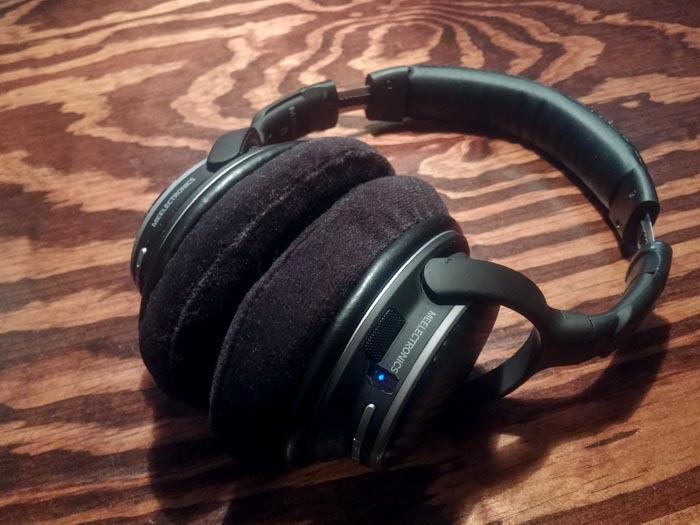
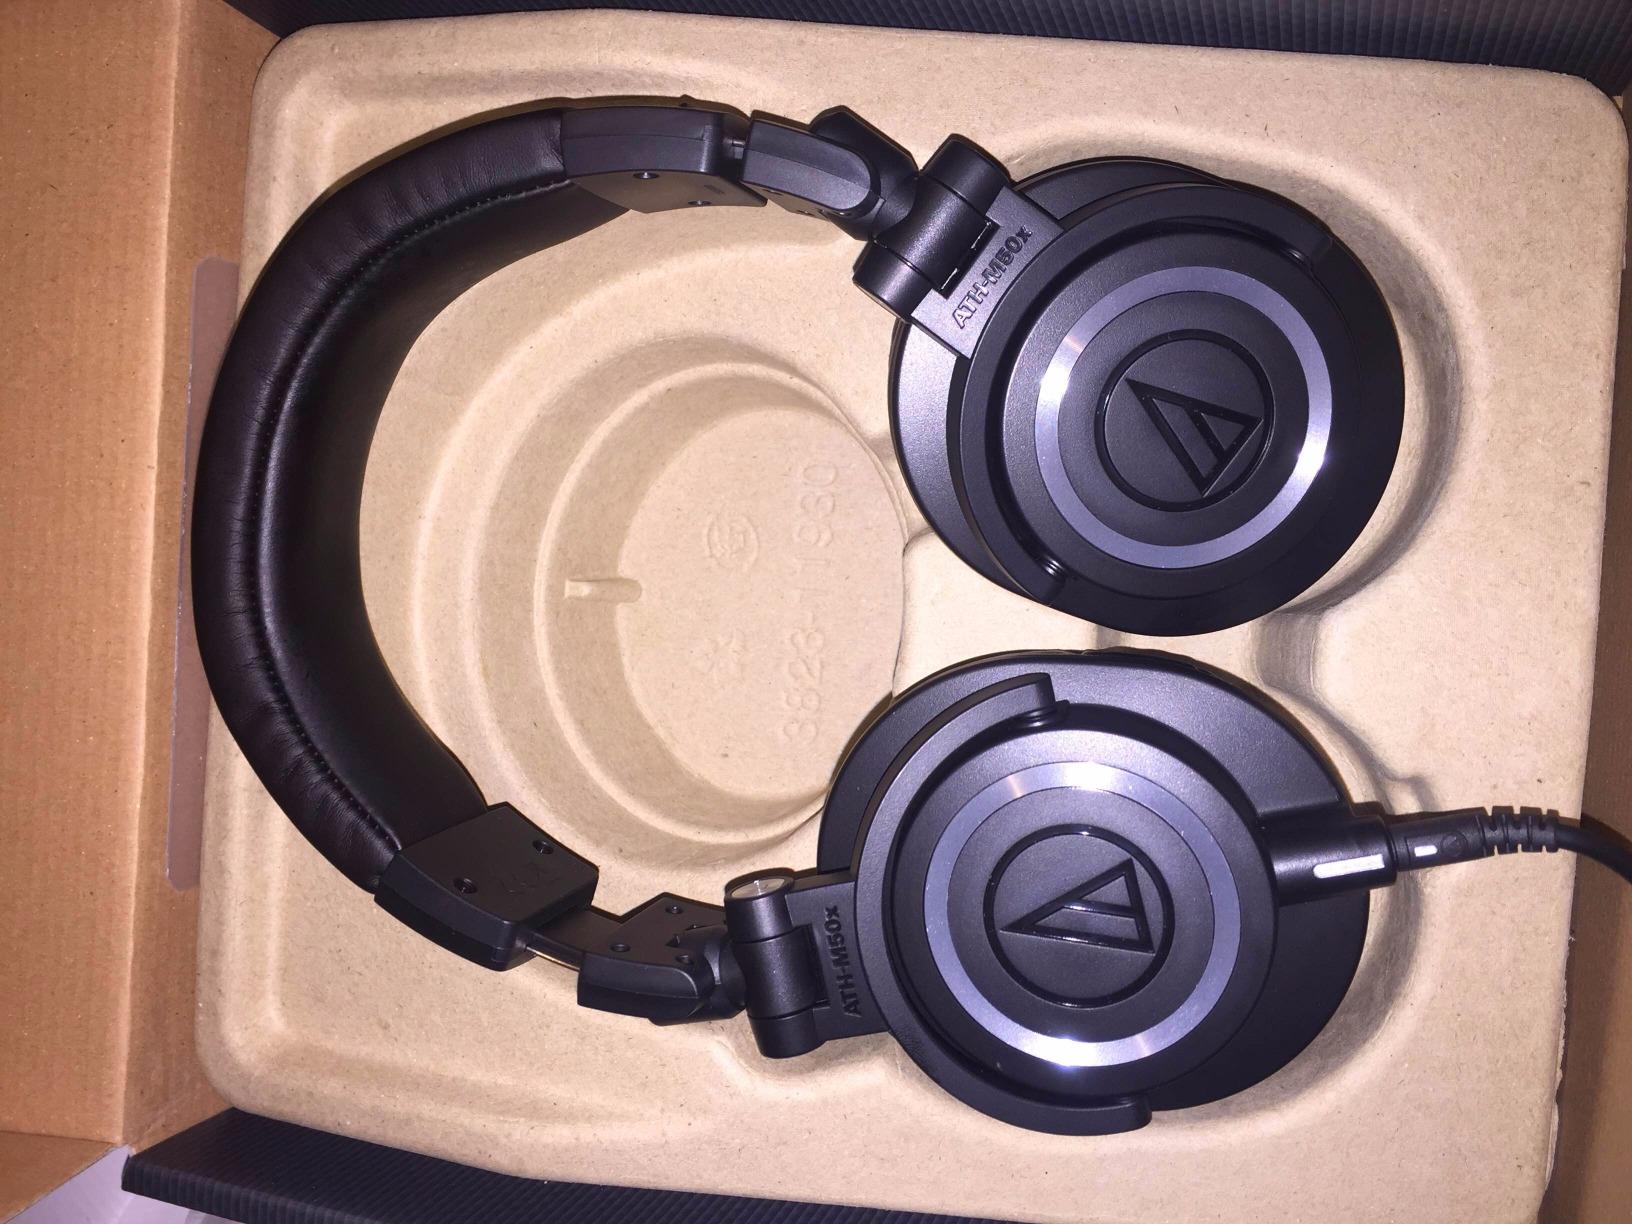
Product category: headphones
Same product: no